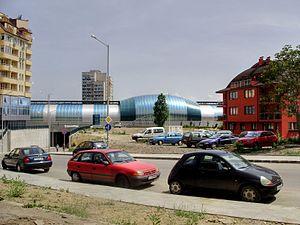
Le métro de Sofia est le réseau de transport en commun souterrain de la capitale de la Bulgarie. Il est composé de deux lignes totalisant 39 kilomètres et 34 stations en mai 2015. Il a été inauguré en 28 janvier 1998. Il est prévu que le métro de Sofia dispose, à terme, d'un réseau de 3 lignes se recoupant dans le centre-ville.